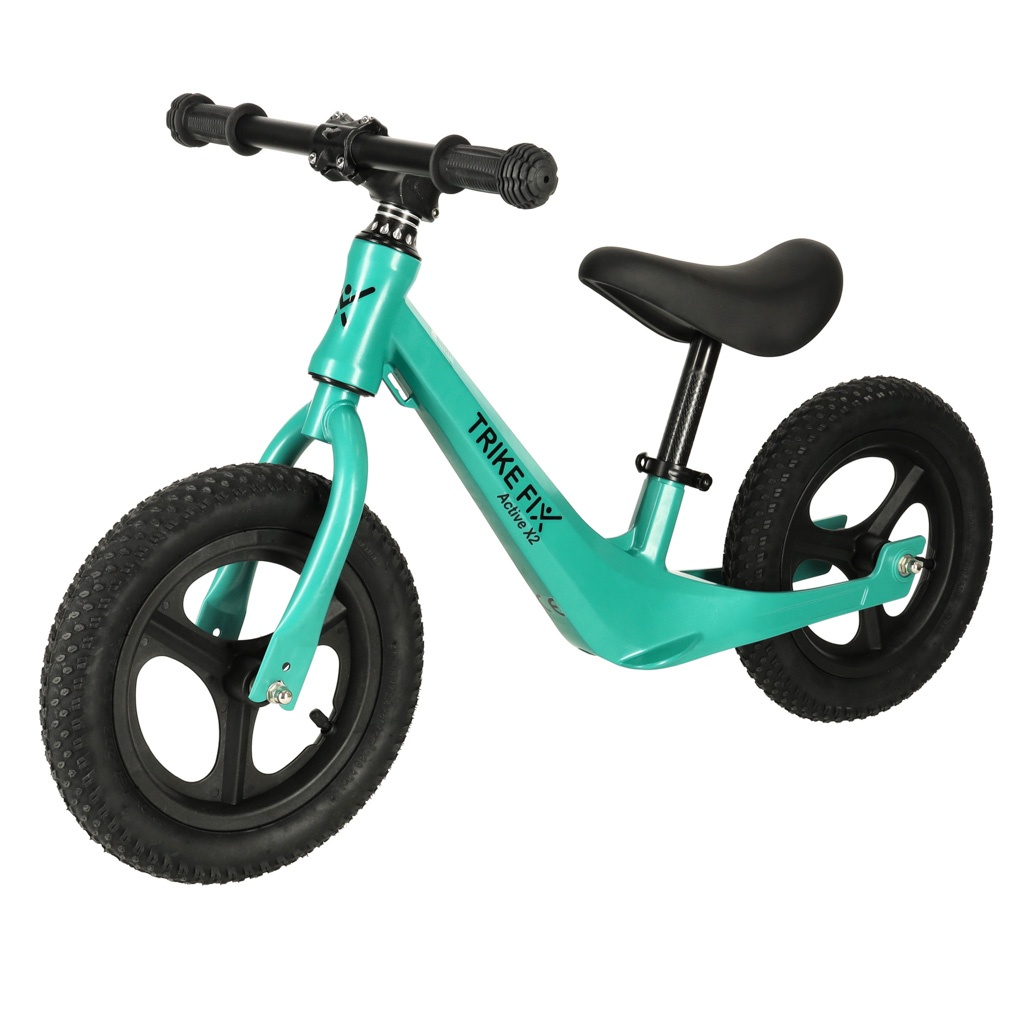
Skrejritenis Trike Fix Active, zaļš, Nr.4357
Viegls līdzsvara velosipēds ar pumpējamām gumijas riepām un tērauda rāmi. lielu piedzīvojumu sākums uz diviem riteņiem - līdzsvara velosipēdam nav pedāļu, kas ļauj apgūt līdzsvara saglabāšanu uz divriteņa. ideāli piemērots bērnu vajadzībām - zems rāmis, regulējami sēdekļi atvieglo bērnam ērtā veidā iemācīties patstāvīgi braukt viegls, tērauda rāmis - ne tikai nodrošina izturību, bet arī padara katru pastaigu ar velosipēdu par tīru baudu gan bērnam, gan jums. Tehniskie parametri: Lietotāja vecums: 2-4 gadi Maksimālā slodze: 25 kg Tērauda rāmis Velosipēda svars: 3,9 kg Krāsa: zaļa Stūres platums: 41 cm Stūres augstums no zemes: 52,5 cm Sēdekļa augstums: regulējams, 33-45 cm Riepas diametrs: 30 cm (11/12") Velosipēda kopējais garums: 90 cm Iepakojuma izmēri: 61 cm x 43 cm x 7 cm Ar TRIKE FIX Active X2 katra pastaiga kļūs par aizraujošu piedzīvojumu! Braukšana ar līdzsvara velosipēdu ir labākais veids, kā jūsu bērns var uzlabot līdzsvaru un pašapziņu. Tas palīdzēs ātrāk iemācīties braukt ar divriteni. Zemais rāmis atvieglo uzkāpšanu uz velosipēda. Regulējamais sēdeklis ļauj perfekti pielāgot augstumu atbilstoši bērna augumam. KX4357
Brand: freekids
Category: Toys & Games > Toys > Riding Toys > Push & Pedal Riding Vehicles